Sidi Ali El Gorjani

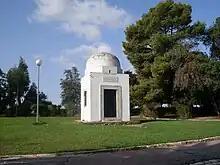
Sidi Ali Gorjani Mausoleum in the center of the public garden bearing its name

Sidi Ali El Gorjani whose real name is "Abu Hassan Ali El Gorjani", died in 1282, is a Tunisian holy man and author of "El Manakab".